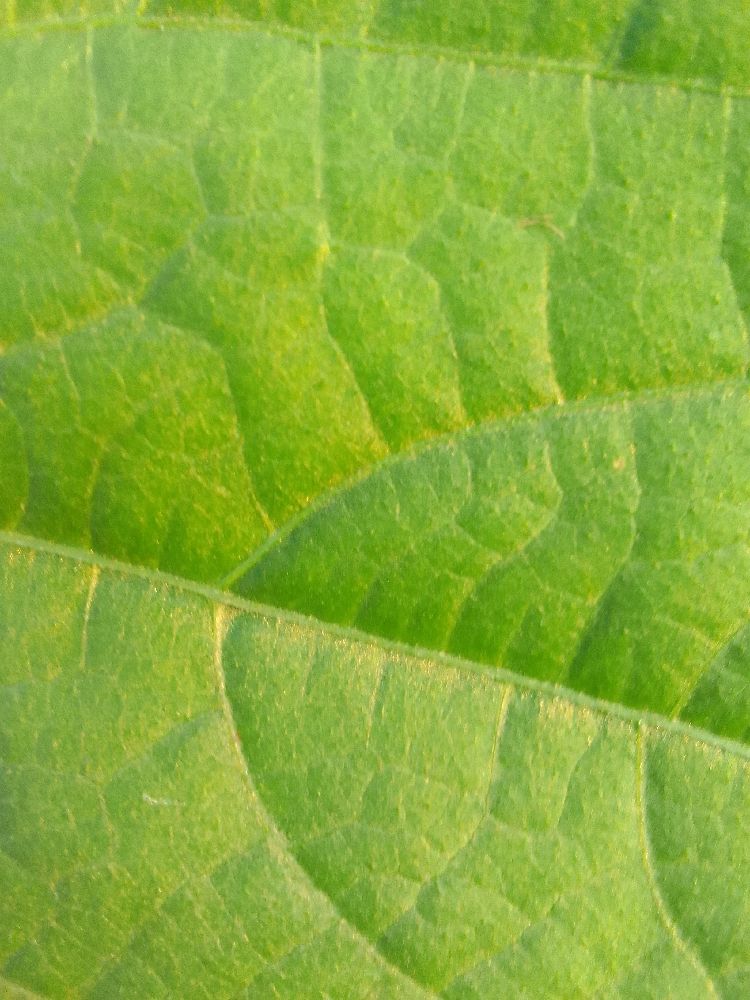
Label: healthy